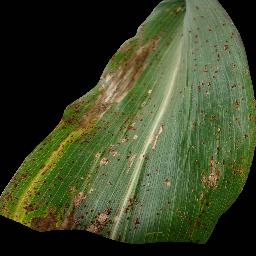
Label: Corn_(Maize)___Common_Rust